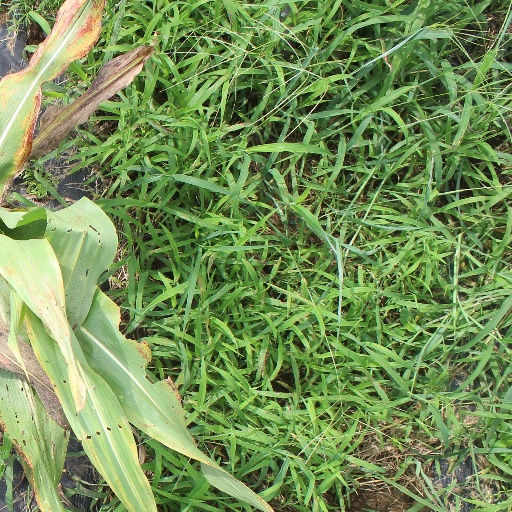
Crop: sorghum